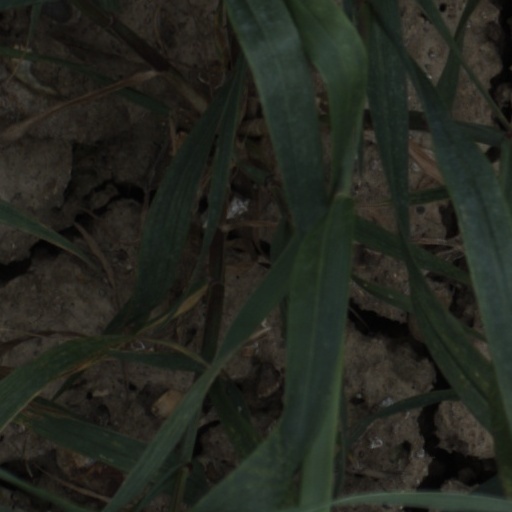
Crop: wheat